Commercial diver registration in South Africa

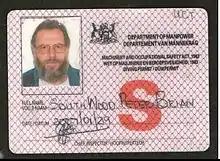
Class 4 Diving Supervisor registration card: SA Department of Labour 2007

There are no supervisors limited to class 5 and 6 diving operations. Class 4 supervisor is the default minimum for these.